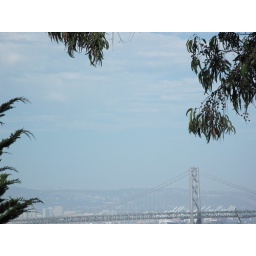
A day walking around SF. Random pictures of beautiful building and steets. A day walking around San Francisco. Random pictures of beautiful streets and buildings.